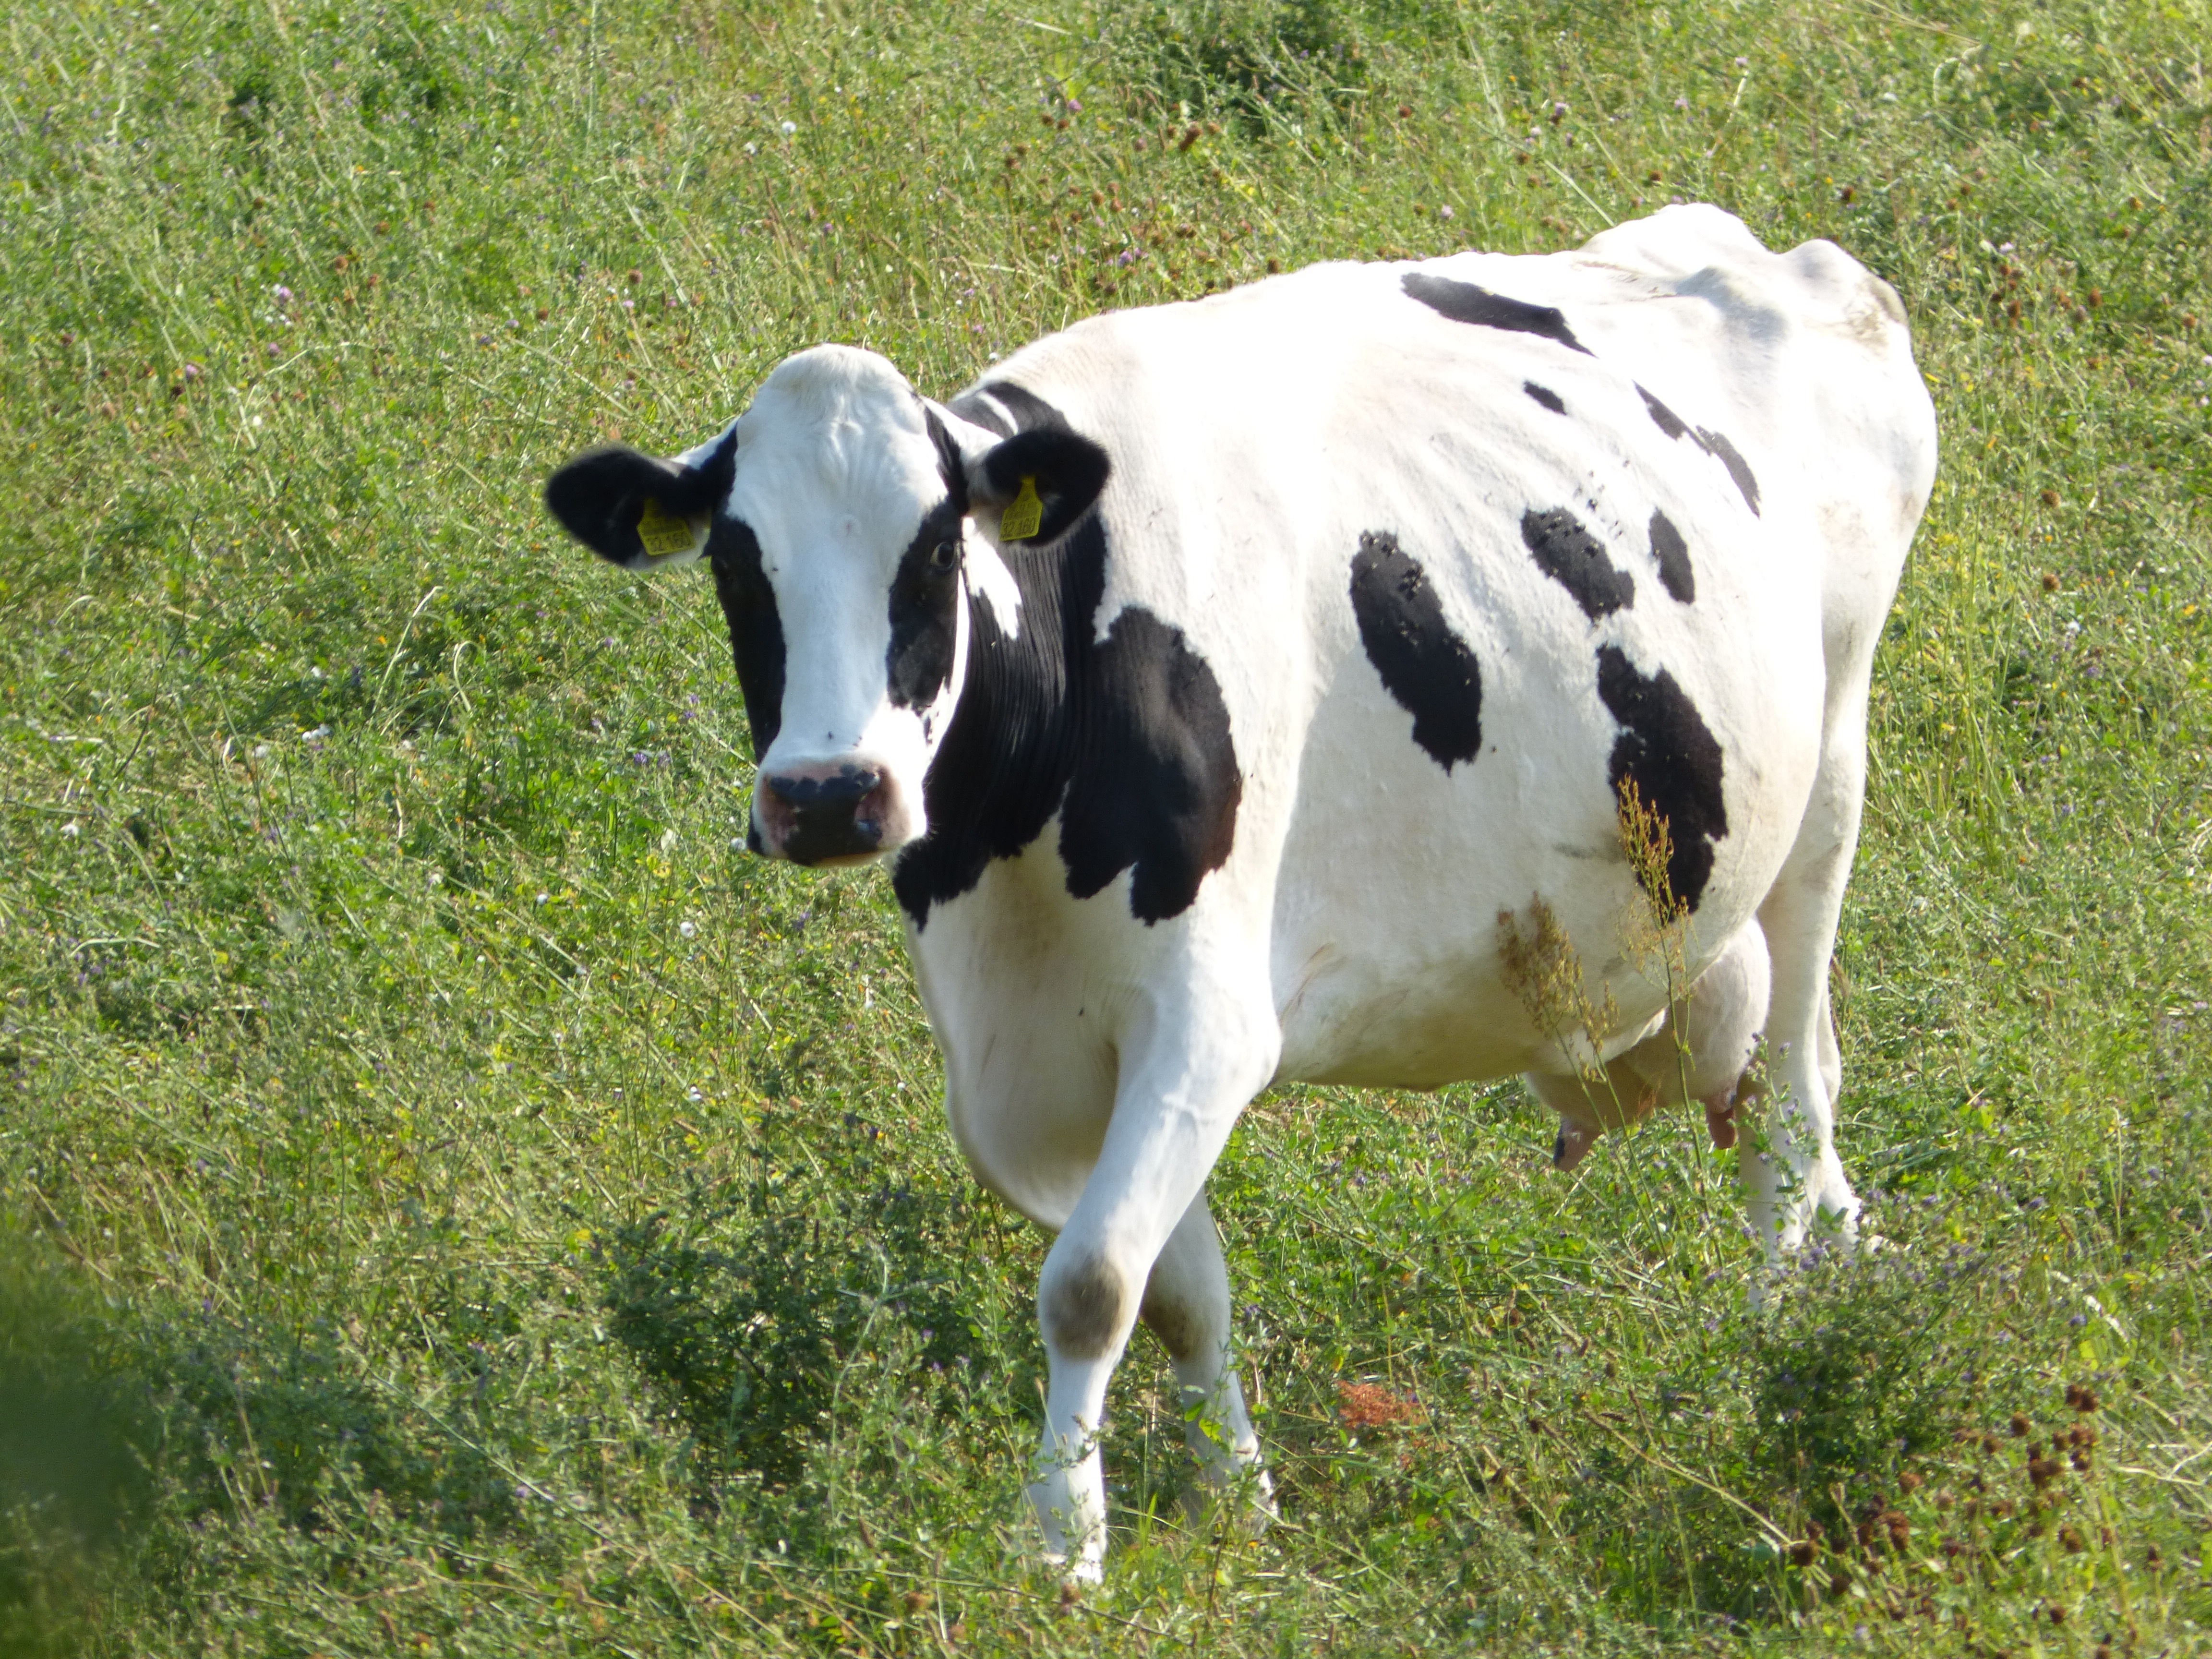
black and white, field, farm, meadow, animal, food, cow, pasture, grazing, livestock, mammal, colorful, agriculture, beef, calf, patched, bull, spotted, grassland, vertebrate, herbivores, milk cow, dairy cow, cattle like mammal, cow goat family